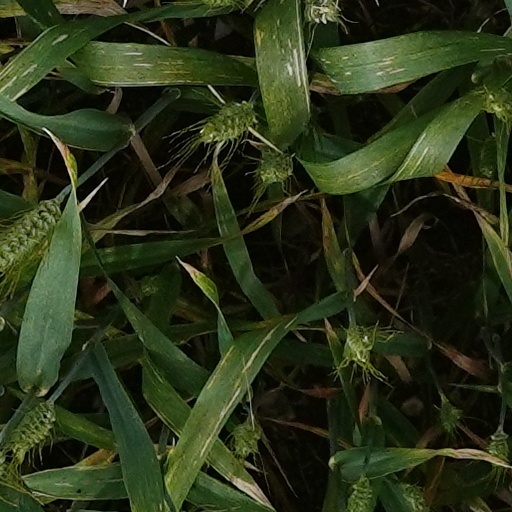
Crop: wheat